Buzz Bingo

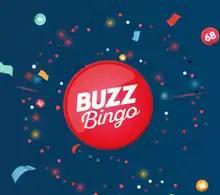
Buzz Bingo's logo

Buzz Bingo is a chain of bingo clubs in Great Britain owned by Intermediate Capital Group. It has 82 locations. Formerly operating as Gala Bingo clubs, they were re-branded as Buzz Bingo clubs in September 2018, whilst the Gala brand continues to run its own online bingo and casino offerings under the ownership of Entain plc.